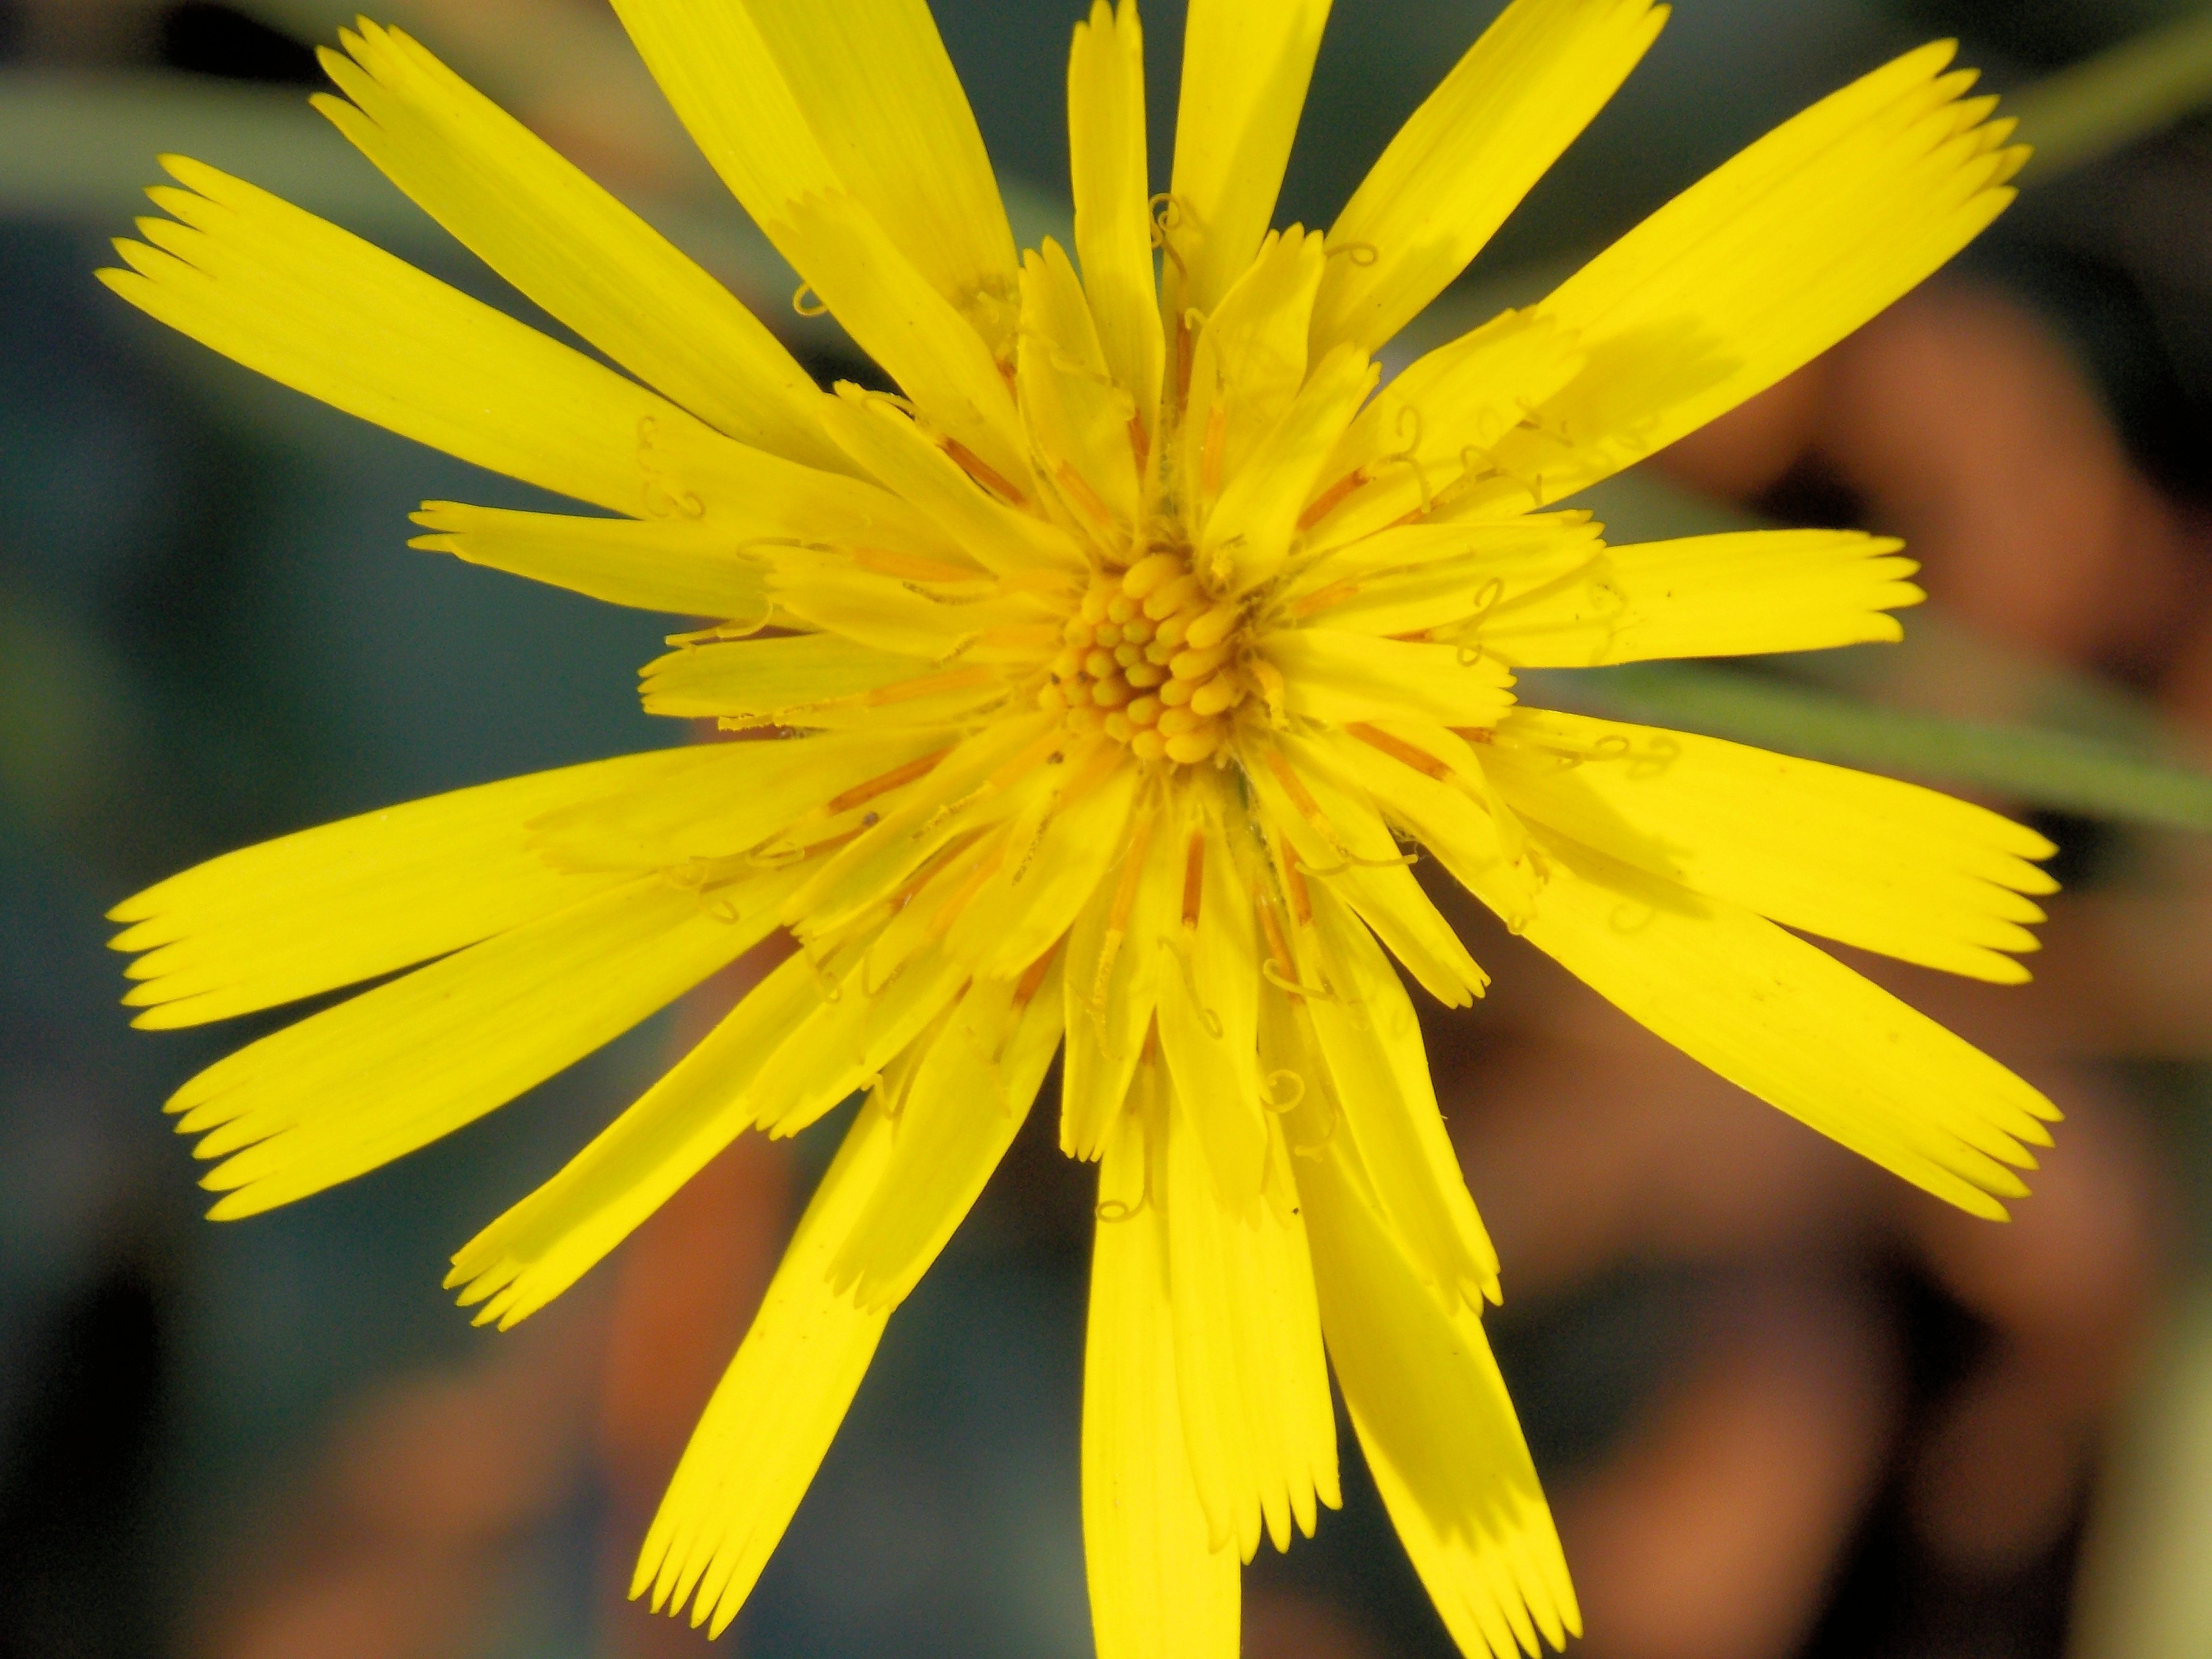
nature, plant, photography, dandelion, flower, petal, spring, herb, macro, botany, yellow, close, flora, wildflower, close up, macro photography, flowering plant, daisy family, plant stem, land plant